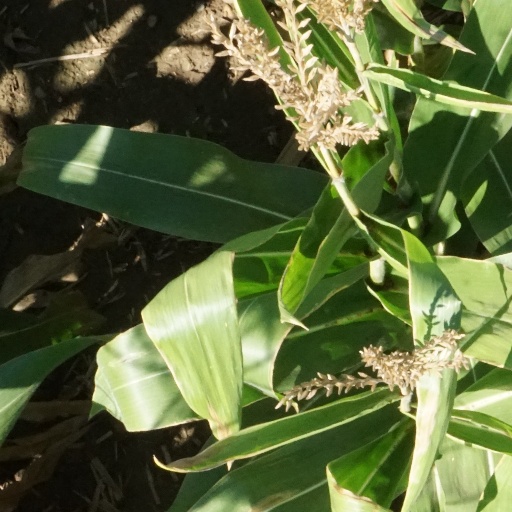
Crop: maize; corn